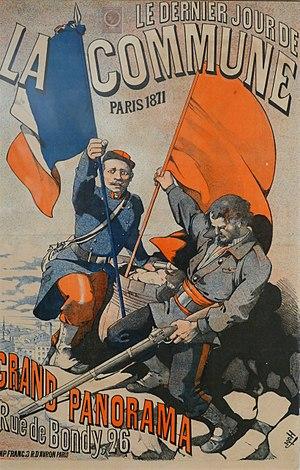
Léon Choubrac, né le 17 novembre 1847 à Paris et mort dans cette même ville le 5 avril 1885, est un affichiste et dessinateur français.
La rue René-Boulanger est une voie du 10ᵉ arrondissement de Paris, en France.